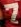
Number: 7